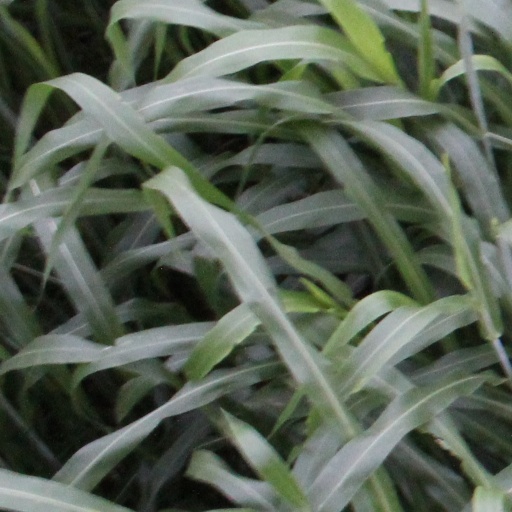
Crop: sorghum